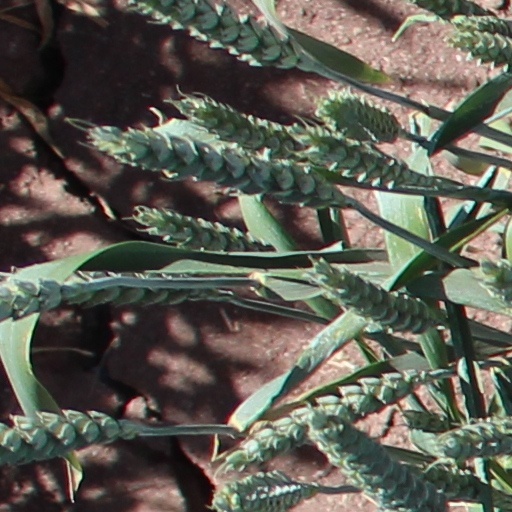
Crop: wheat